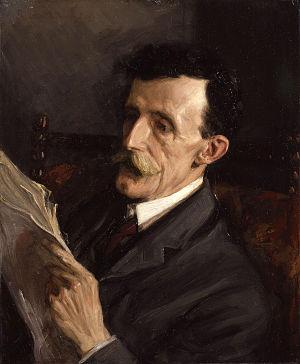
Frederic William Maitland, né à Londres le 28 mai 1850, et mort à Las Palmas, le 19 décembre 1906 est un juriste et historien du droit britannique.